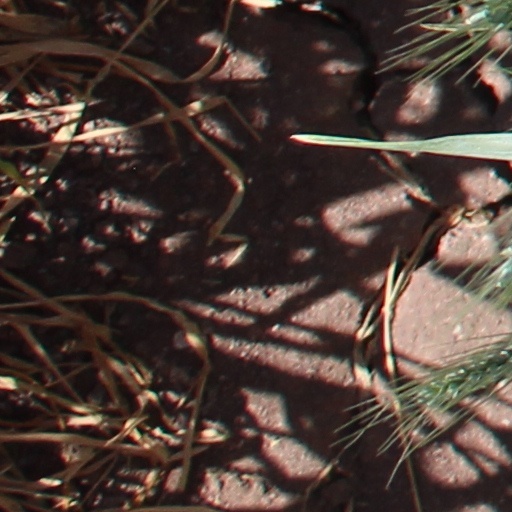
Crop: wheat